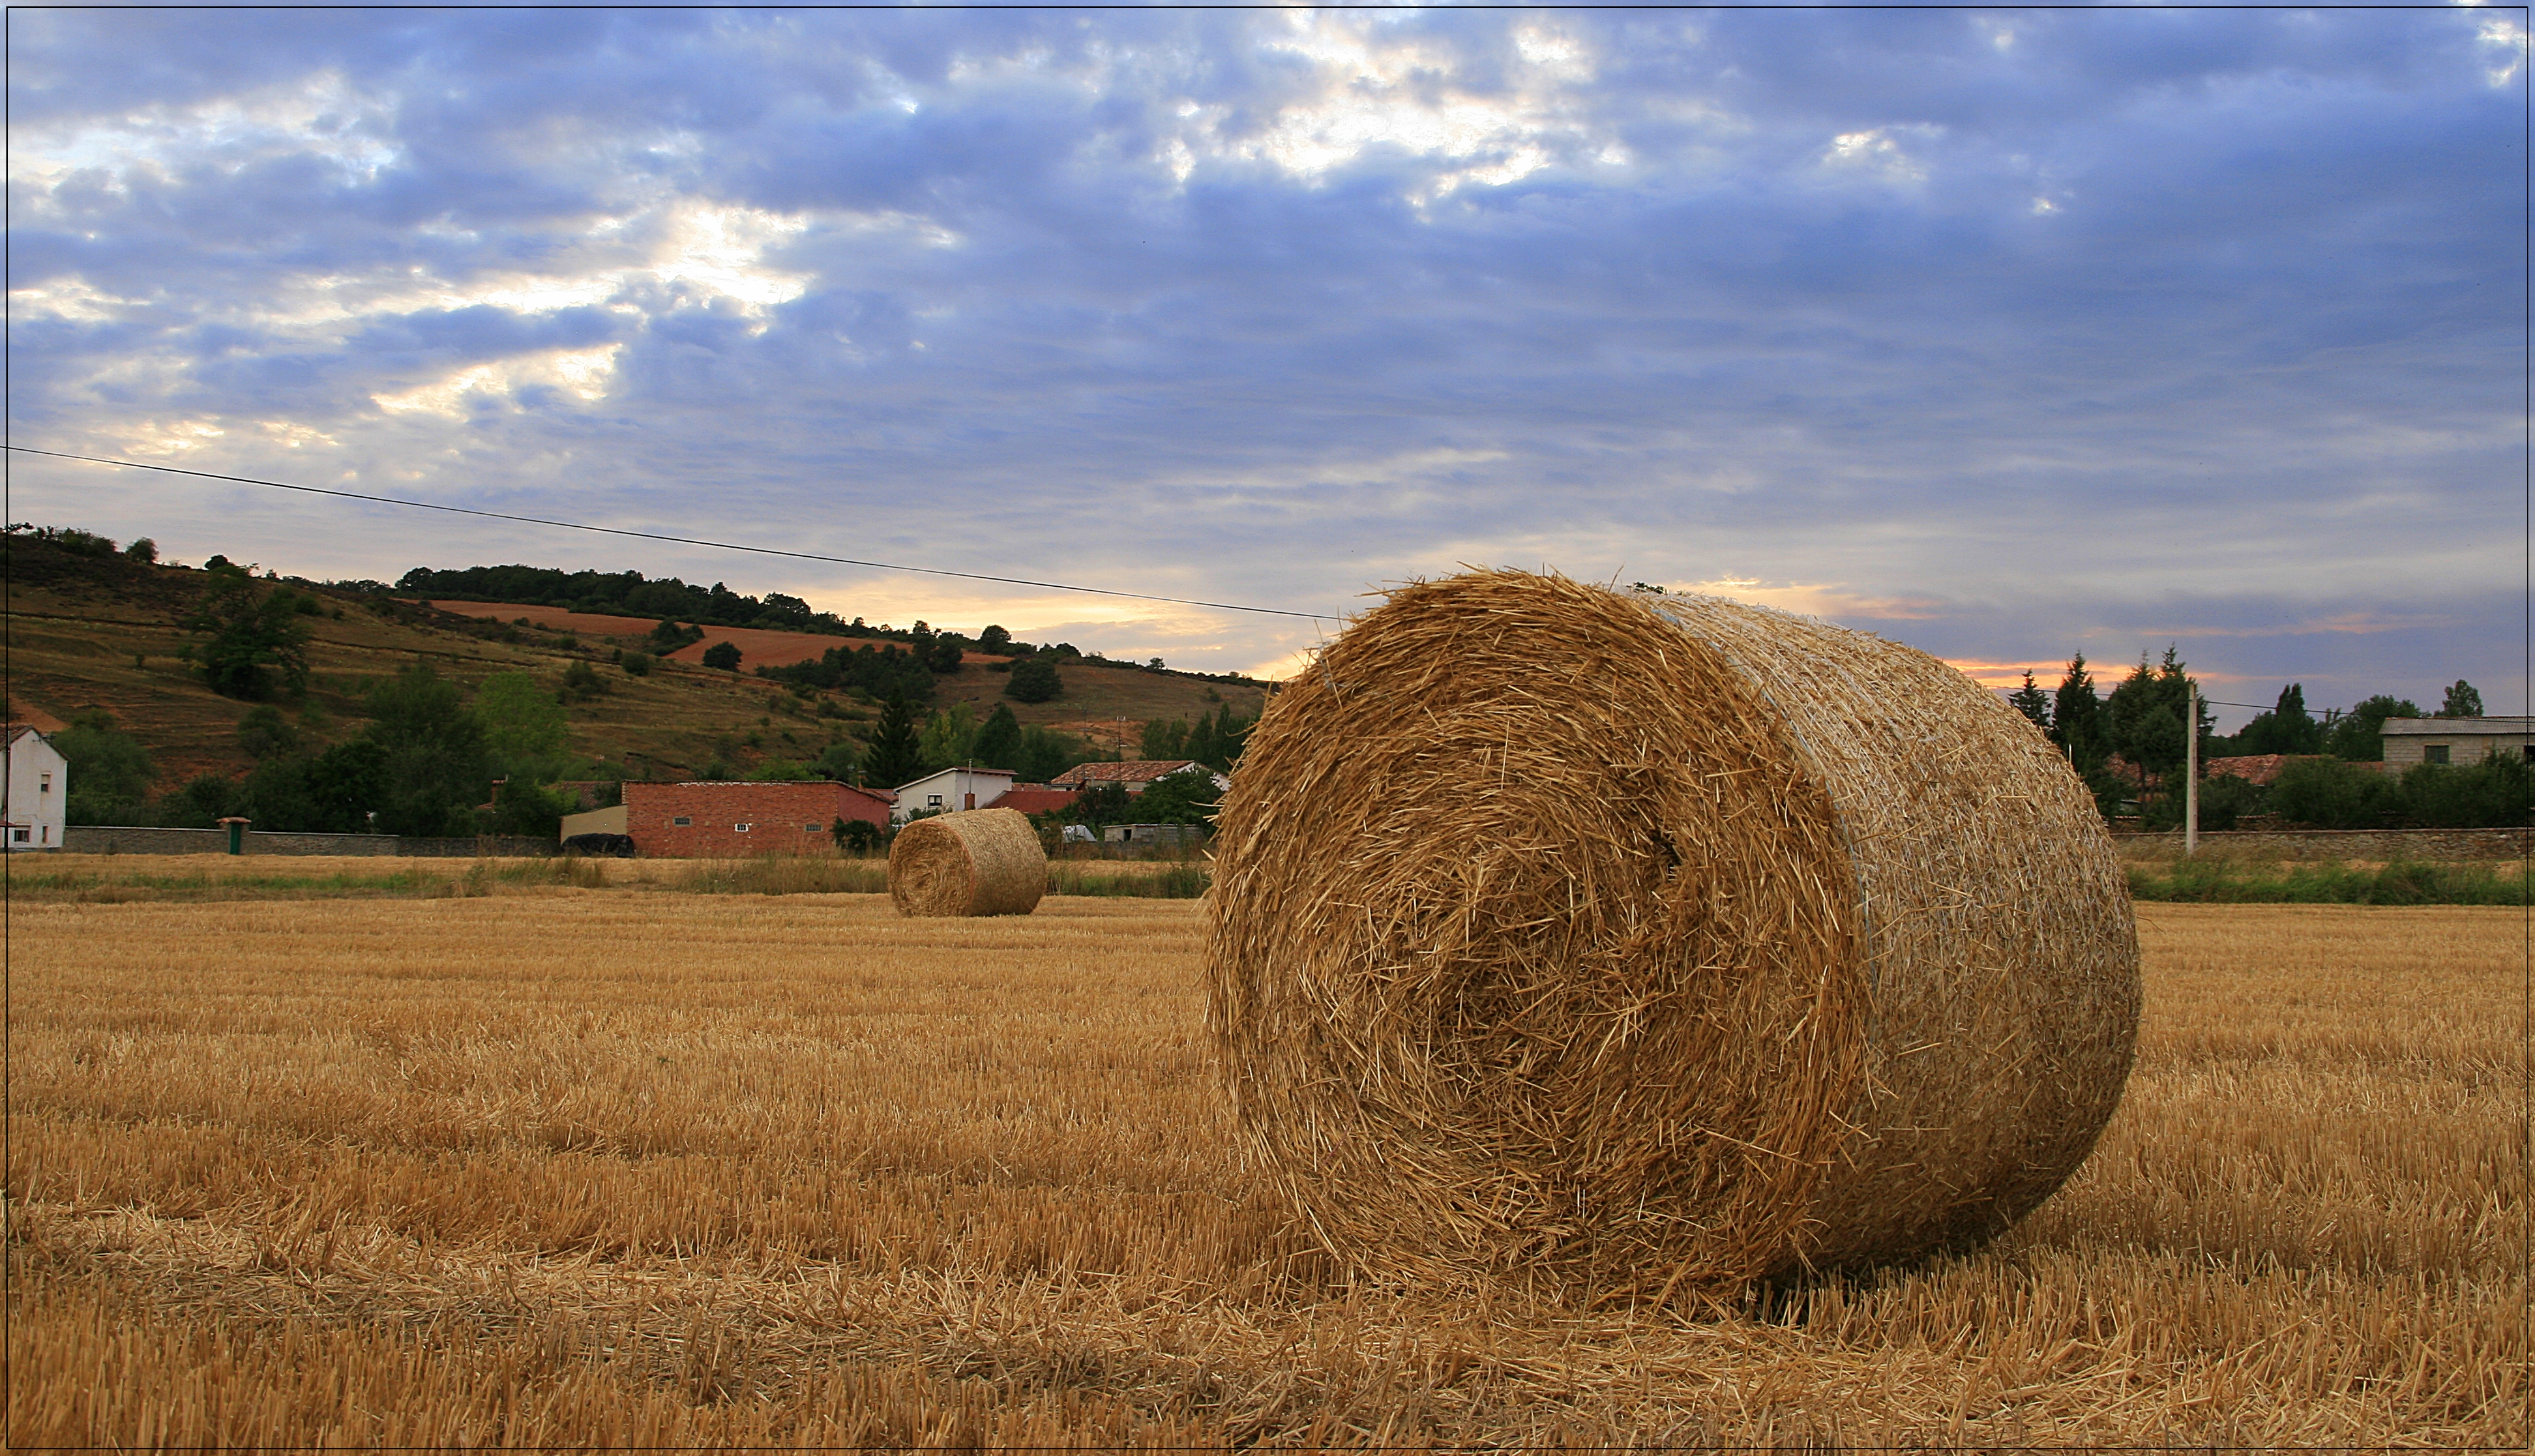
grass, plant, hay, field, farm, meadow, prairie, harvest, crop, pasture, soil, agriculture, plain, grassland, straw, puestadesol, paisaje, palencia, miguel, magarcia, respenda, montana, monta apalentina, rural area, respendadelape a, grass family